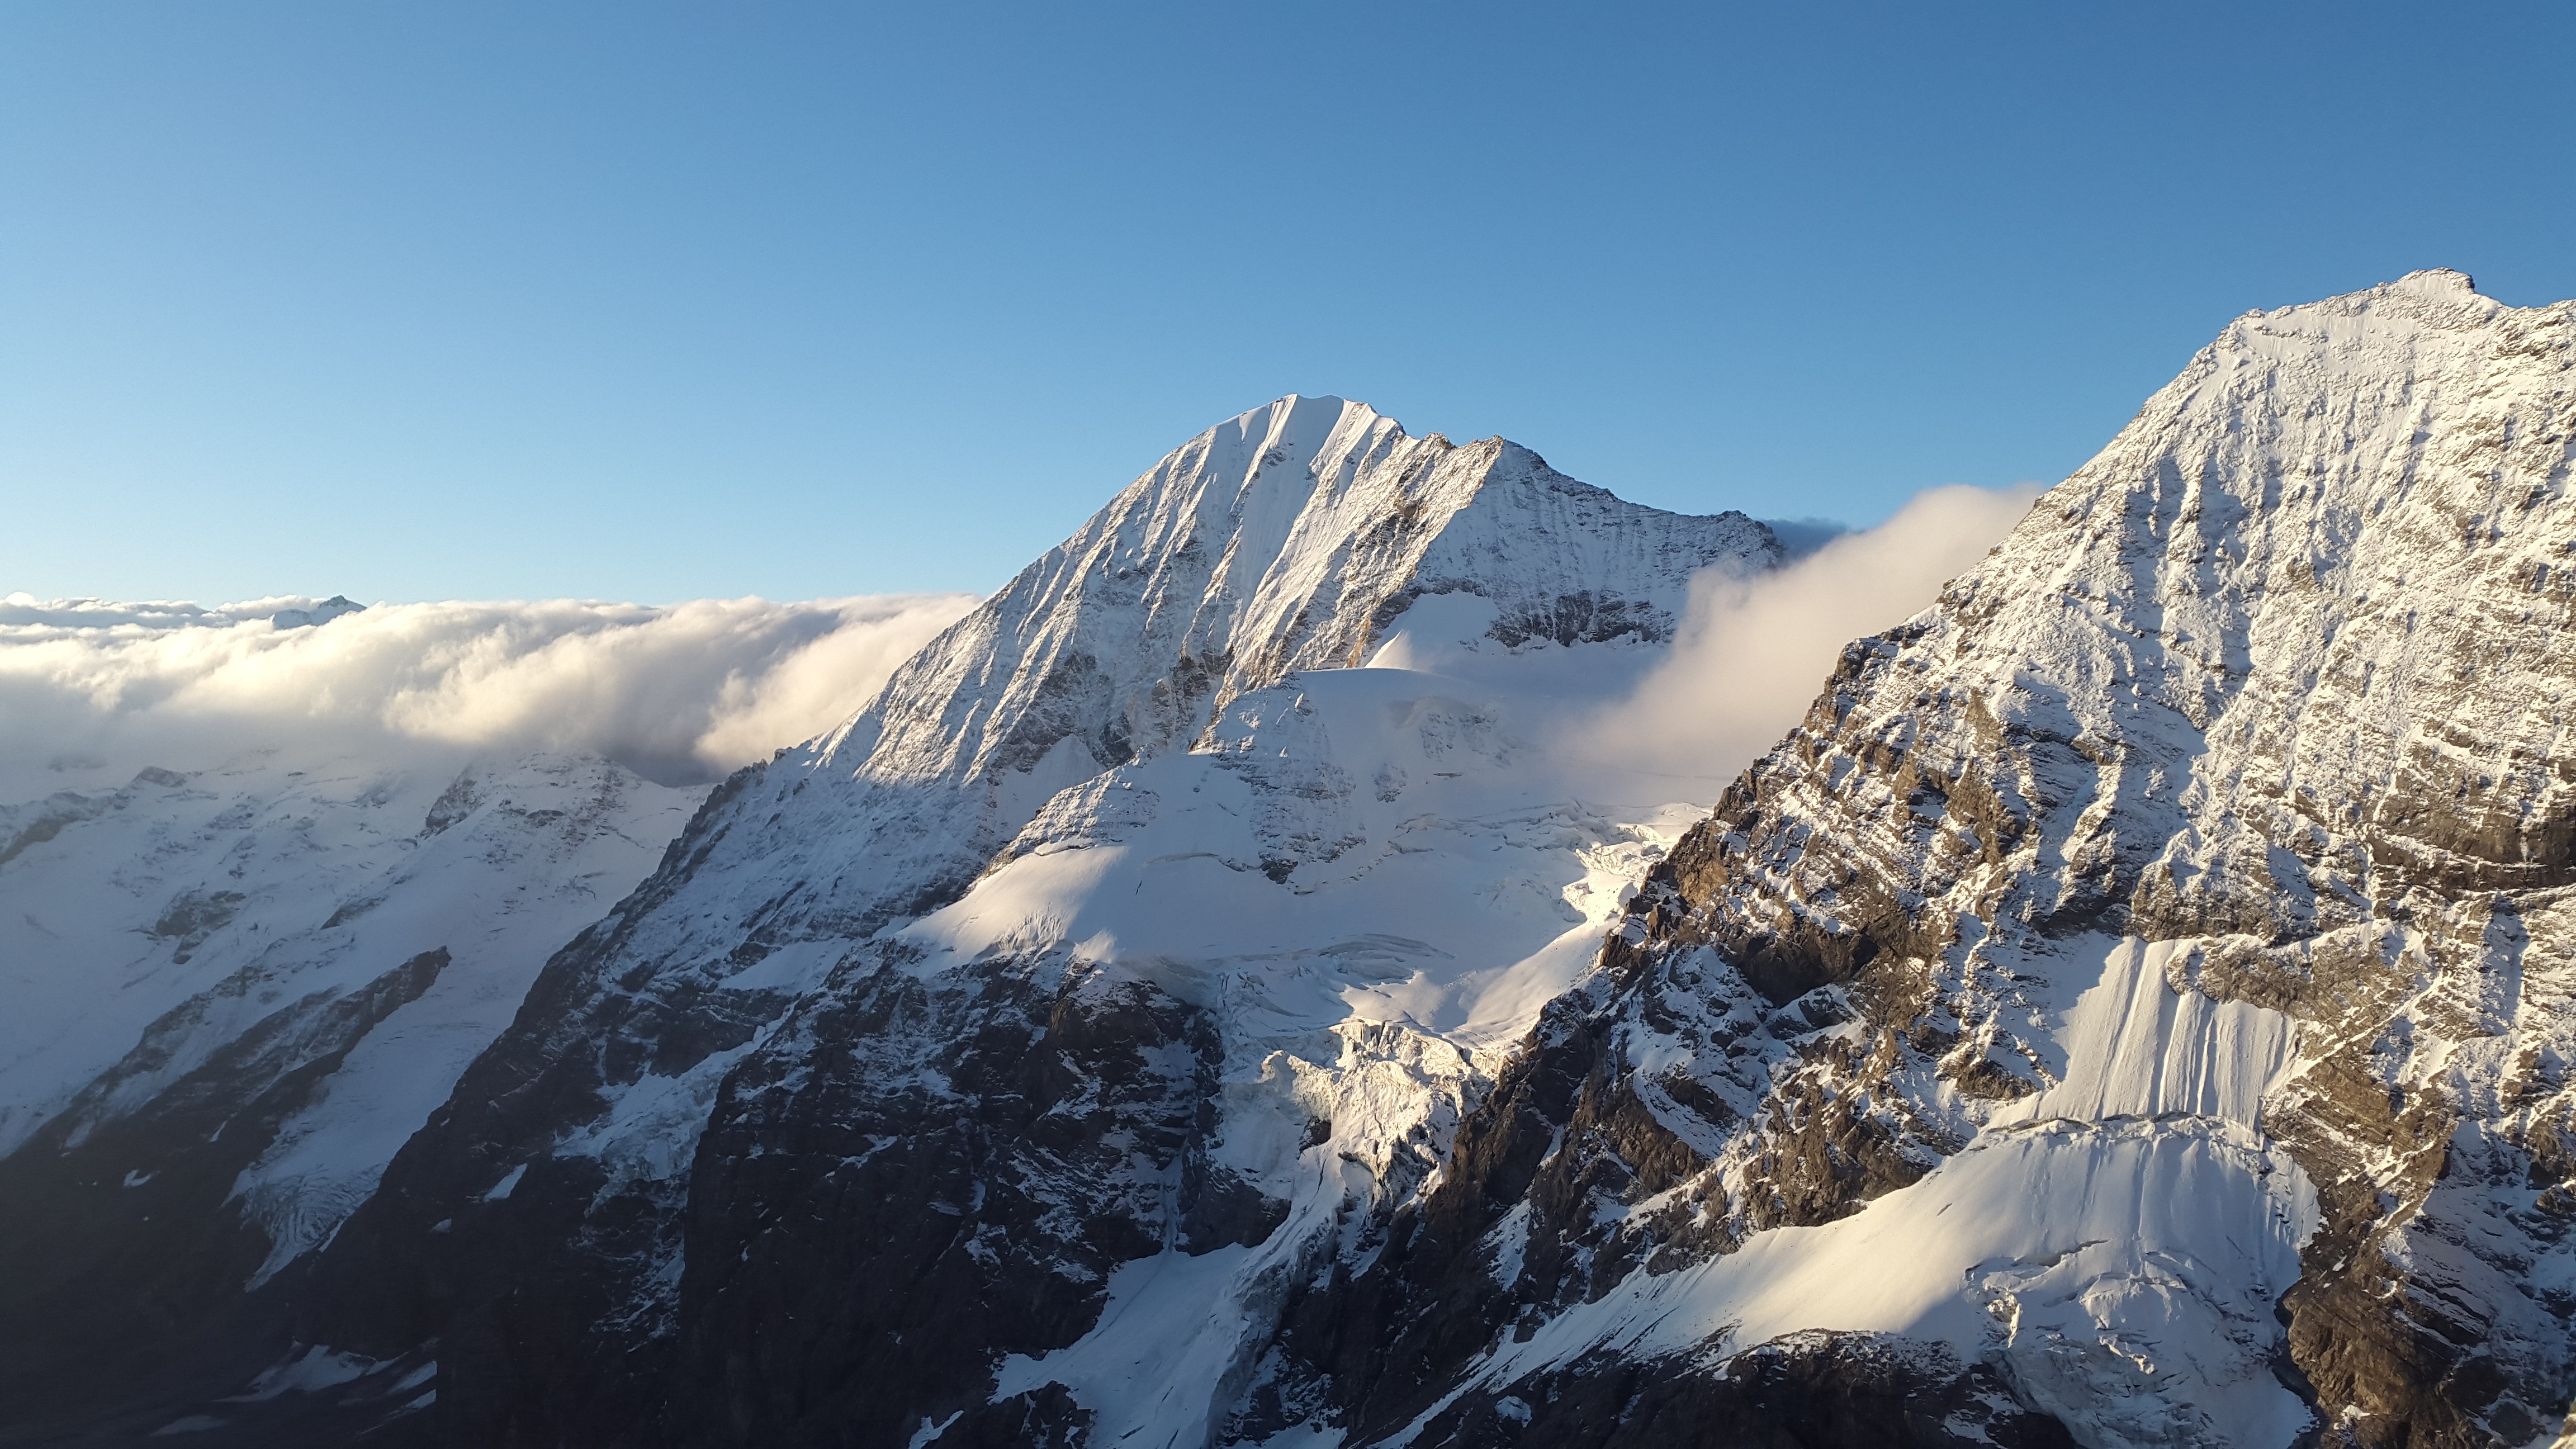
landscape, mountain, snow, winter, sunrise, mountain range, weather, snowy, alpine, season, ridge, summit, mountaineering, mountains, alps, wintry, piste, landform, south tyrol, ski touring, k nigsspitze, gran zebru, monte zebru, ortlergruppe, gebrige, north wall, ski mountaineering, geographical feature, mountainous landforms, geological phenomenon